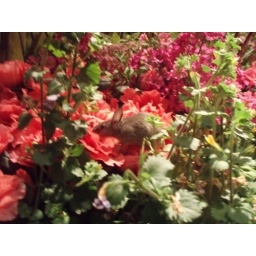
As seen in Macy's flower show window